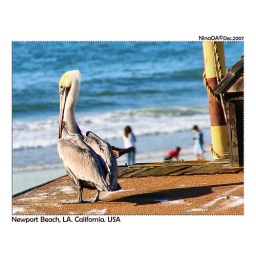
a pelican on a roof of some huts near the beach